Doodlebug (film)

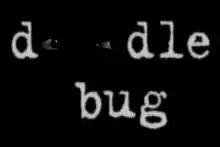
Official logo

Doodlebug is a 1997 short psychological thriller film written and directed by Christopher Nolan. It follows the story of a man anxiously trying to kill a bug-like creature in his flat. Nolan created the film during his university days using 16 mm film. The film was met with a generally positive critical response.